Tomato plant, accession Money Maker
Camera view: tilt-top (135 deg); turntable rotation: 270 degrees
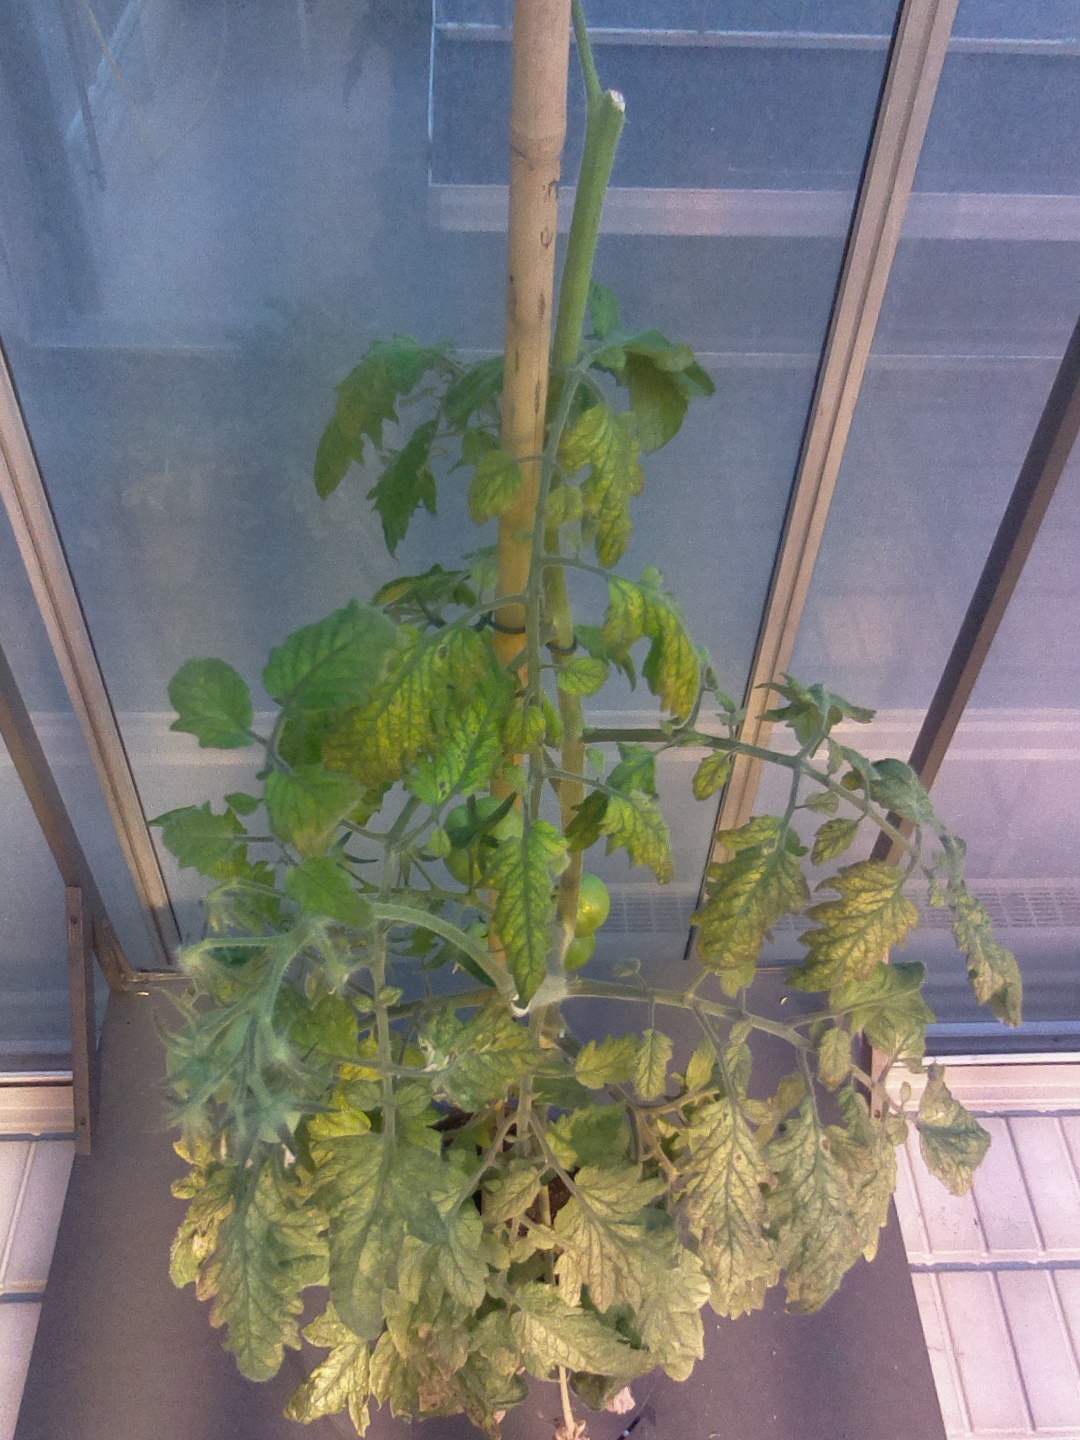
BBCH growth stage 79: 90% -100% of final fruit size